Geograph Britain and Ireland

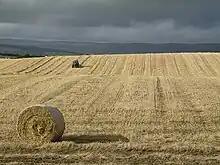
Typical rural geograph image

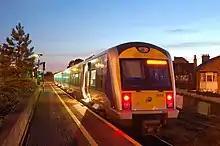
Typical urban geograph image

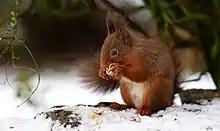
Typical wildlife supplemental image

There is a special classification of image that is known as a First Geograph – the first image uploaded of a particular grid square which meets the requirements to be a geograph. Contributors can also gain Second, Third and Fourth visitor points for each square, depending on how many other geographers have already submitted geographs to that square. The relevant date is when the photo was submitted, rather than taken.